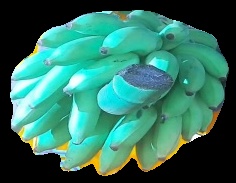
Variety: elakki-bale
Grade: grade2